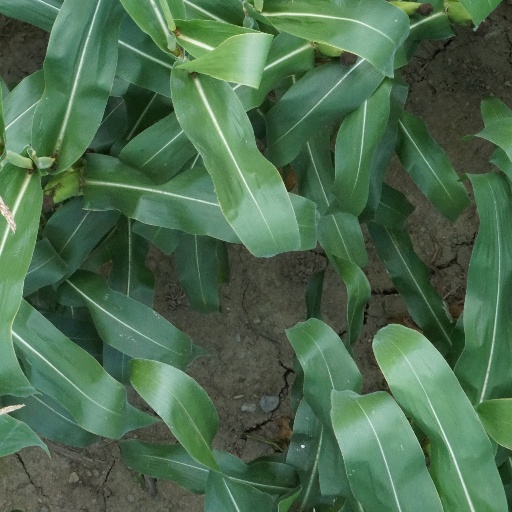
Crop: maize; corn